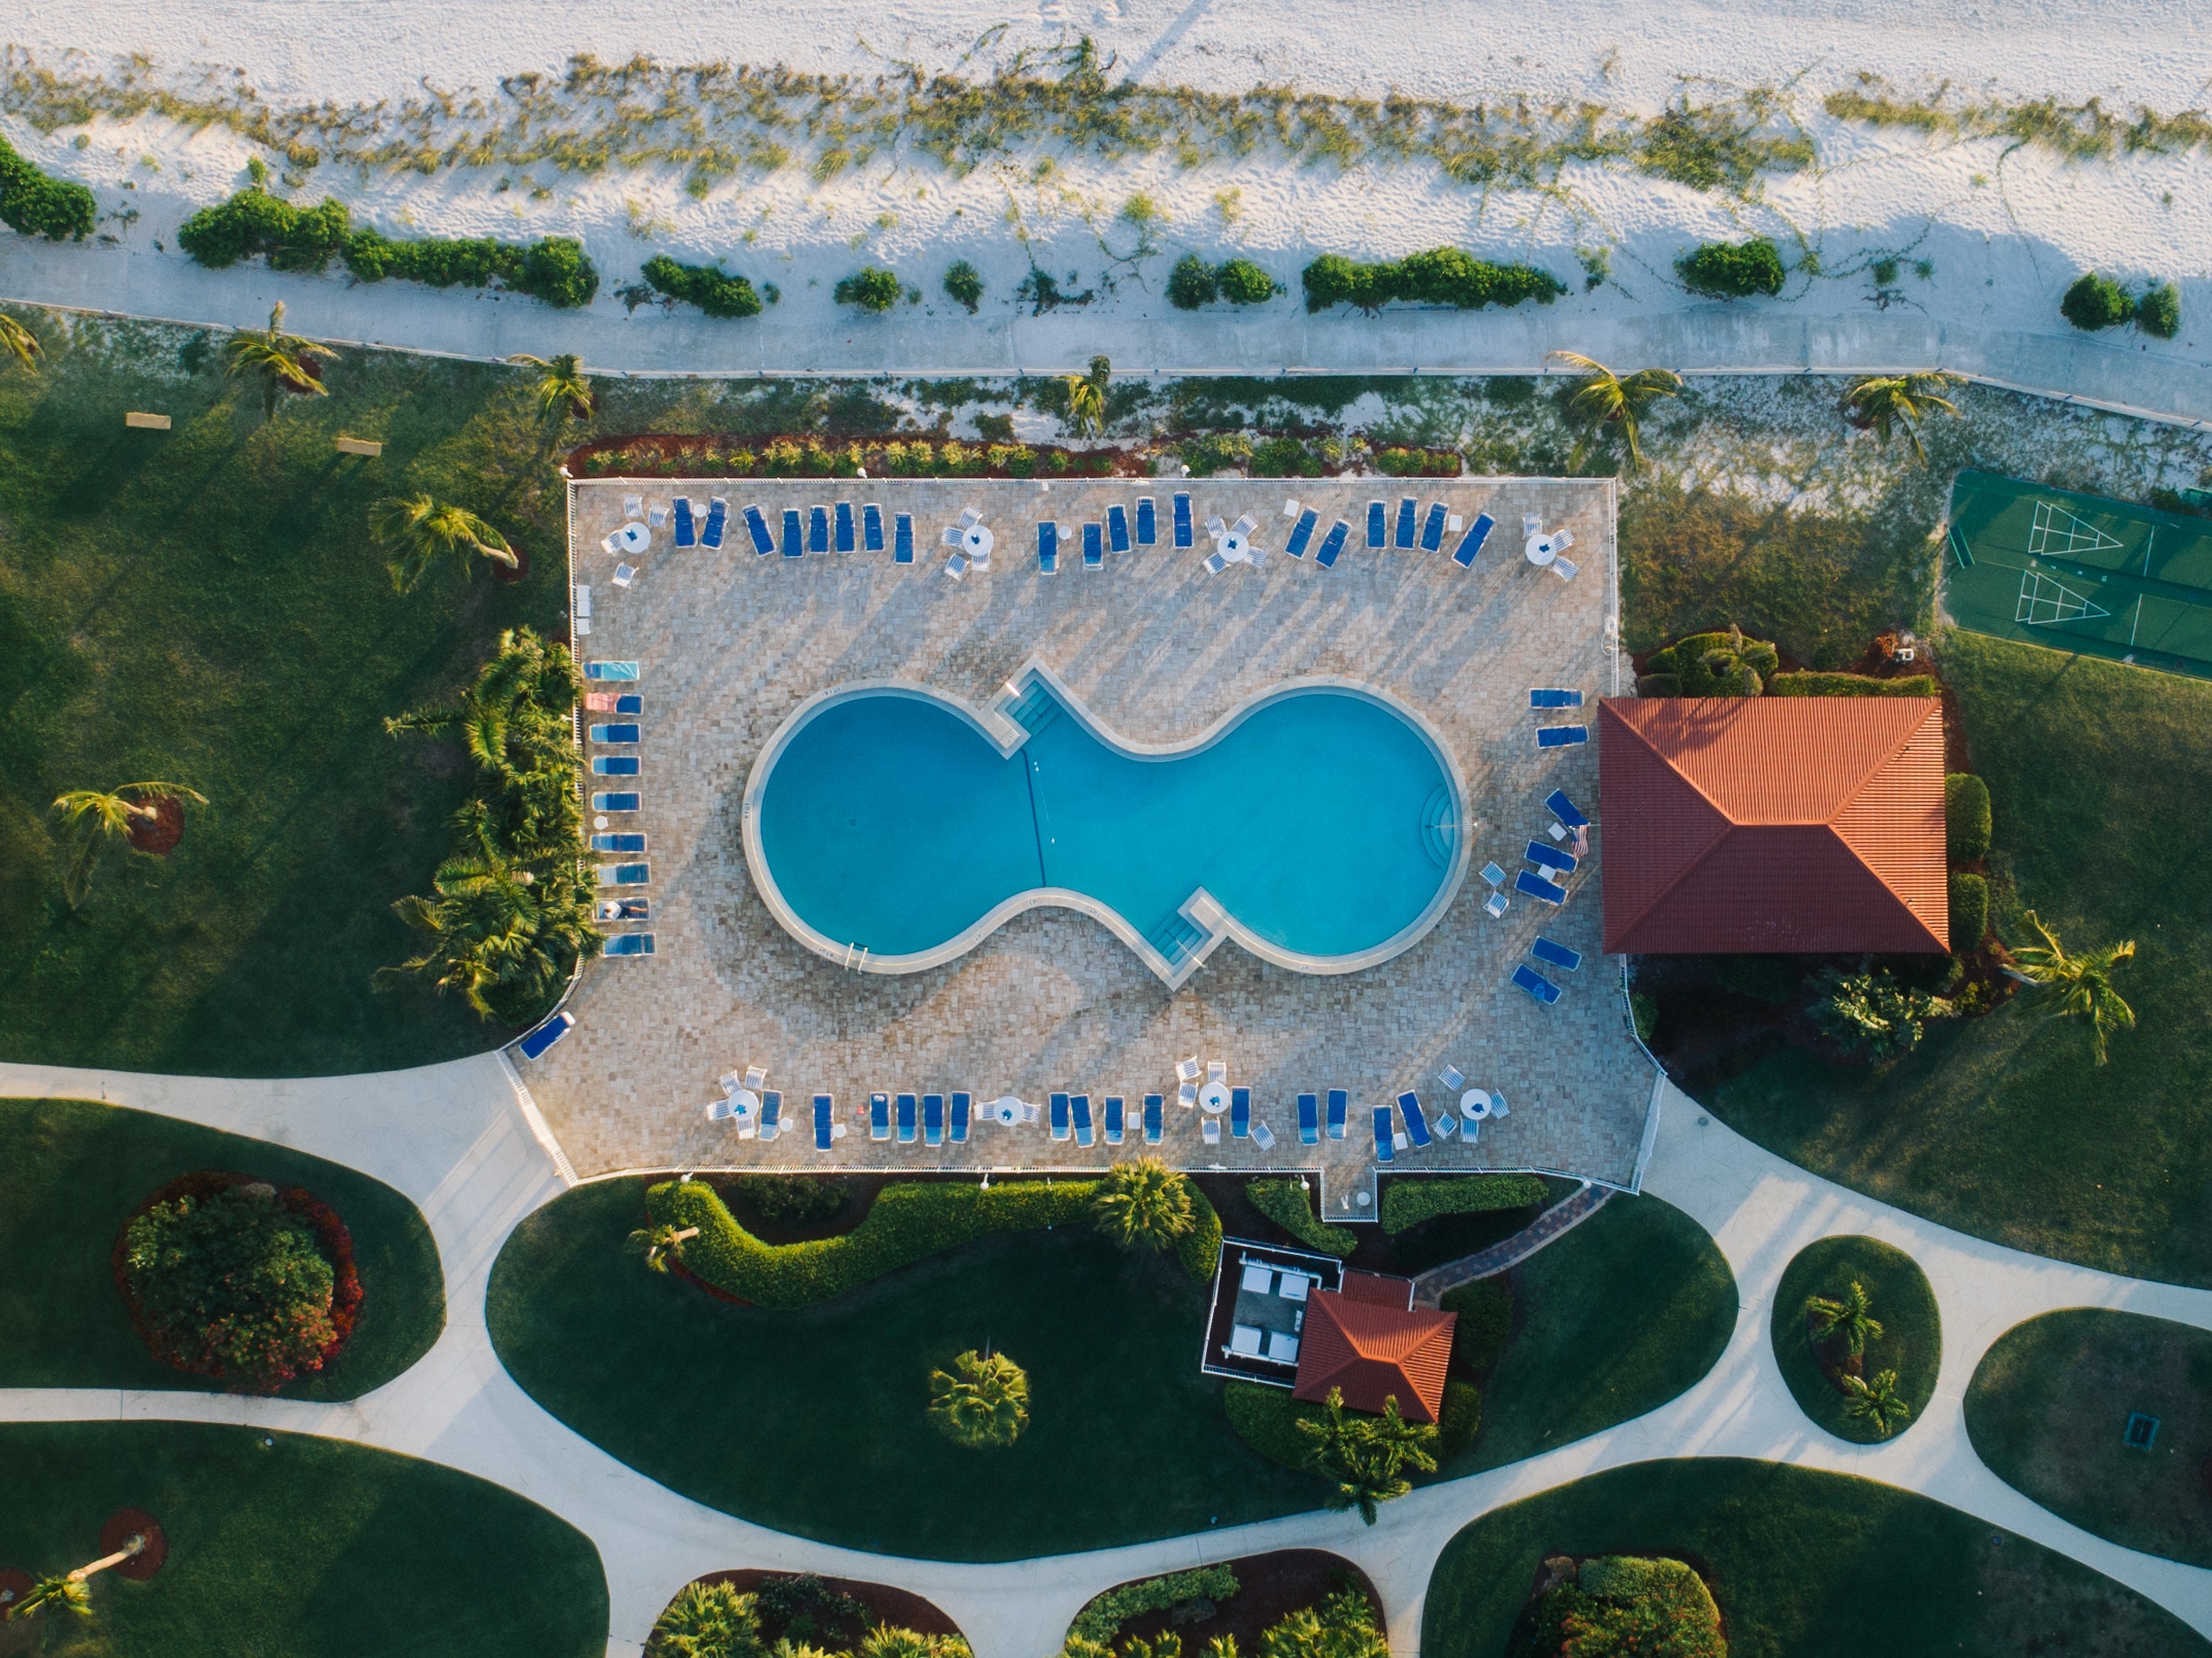
eyewear, glasses, aerial photography, grass, sunglasses, photography, landscape, urban design, island, plant, leisure, travel, vacation, tourism